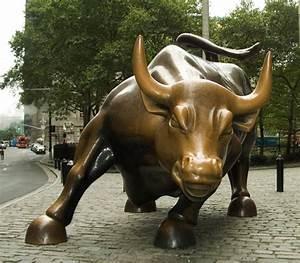
cow